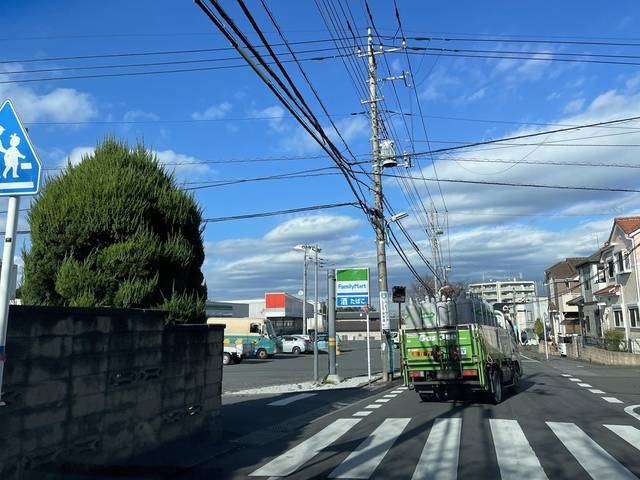
Region: Japan
Coordinates: 35.786, 139.439